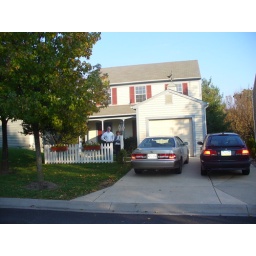
Our new home. Unfortunately the Lexus does not come with purchase price. The stud in the white shirt does.